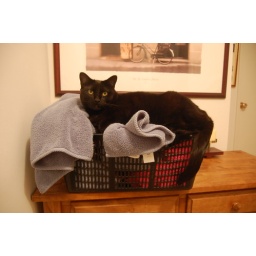
cat in a basket